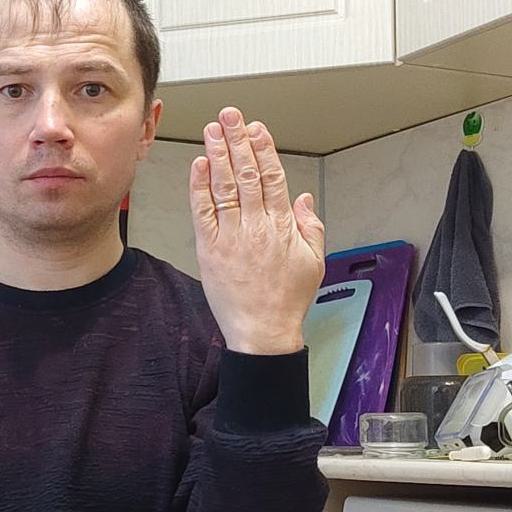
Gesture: stop_inverted